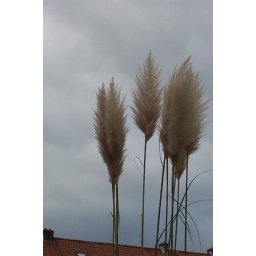
Found these cute cat tails in one of the neighborhoods Fico brought us to pick up his TV.